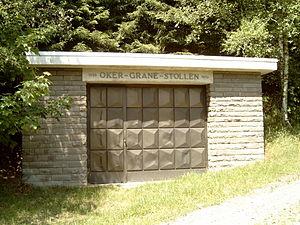
Le barrage de l'Okertal est un barrage situé à proximité d'Altenau dans le massif du Hartz en Allemagne ; du point de vue administratif, il se trouve dans l'Arrondissement de Goslar en Basse-Saxe et est exploité par Harzwasserwerke. Le lac de retenue créé par l'obstruction du lit de l'Oker par un barrage de 75 m de hauteur et 260 m de longueur, présente une superficie de 2,25 km² et un volume de 47,4 millions de m³ d'eau. Cette retenue permet d'actionner les turbines de la centrale hydroélectrique de Romkerhalle.